Es ist das Heil uns kommen her

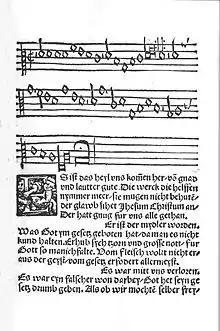
"ES iſt das heyl vns kom̃en her"

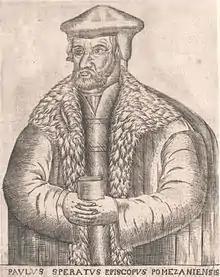
Paul Speratus, poet of the text

"Es ist das Heil uns kommen her" (originally: "Es iſt das heyl vns kom̃en her", English: "Salvation now has come for all" or more literally: It is our salvation come here to us) is a Lutheran hymn in 14 stanzas by Paul Speratus. It was first published as one of eight songs in 1524 in the first Lutheran hymnal, the Achtliederbuch, which contained four songs by Luther, three by Speratus, and one by Justus Jonas. The same year it appeared in Erfurt in "Eyn Enchiridion". Its hymn tune, Zahn No. 4430, was already known in the 15th century.